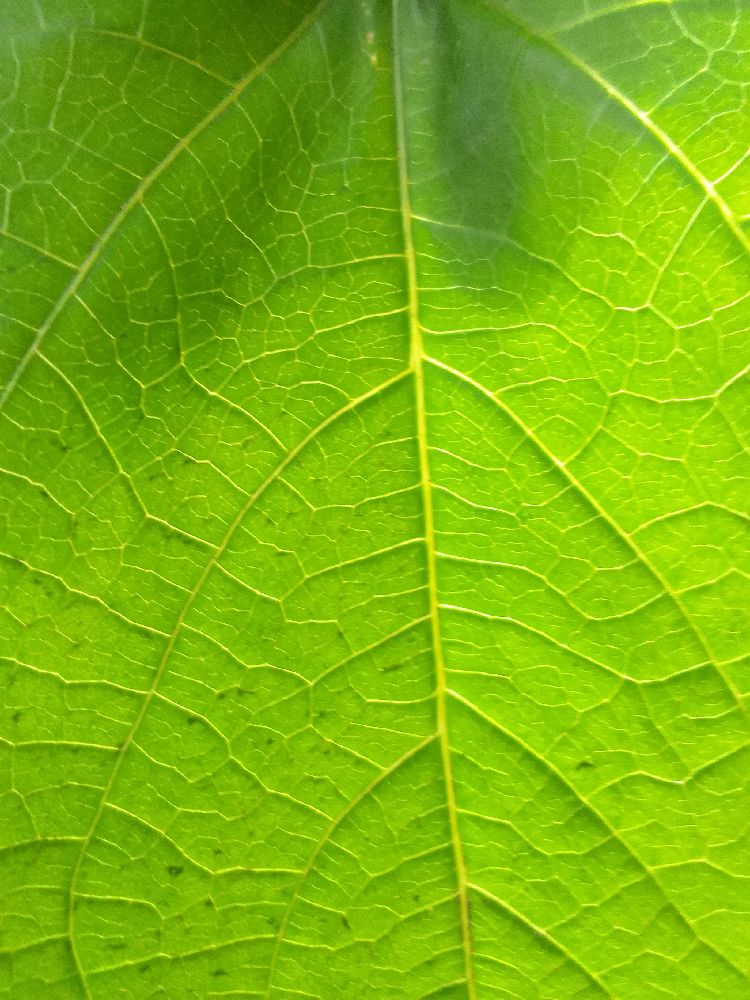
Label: healthy